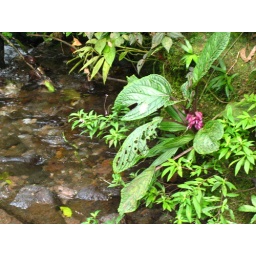
plant life by the river